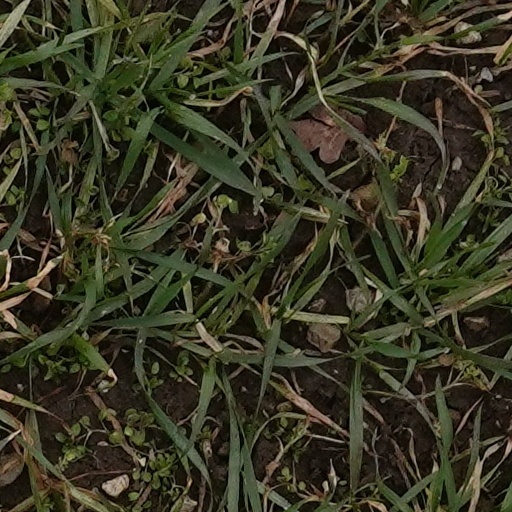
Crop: wheat